Vincent Serventy

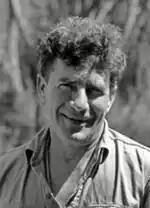
Vincent Serventy,

Vincent Noel Serventy AM (6 January 1916 – 8 September 2007) was an Australian author, ornithologist and conservationist.